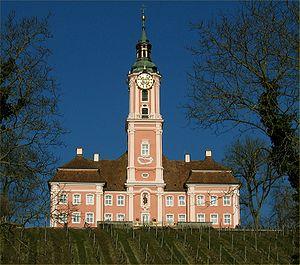
Peter Thumb était un architecte autrichien du XVIIIᵉ siècle d'expression baroque.
Birnau détient une église priorale de style rococo construite entre 1747 et 1750 par l’architecte autrichien Peter Thumb, pour l’abbaye impériale de Salem. Sa renommée résulte non seulement de son extraordinaire décoration intérieure mais aussi de sa situation, sur les hauteurs du lac de Constance.